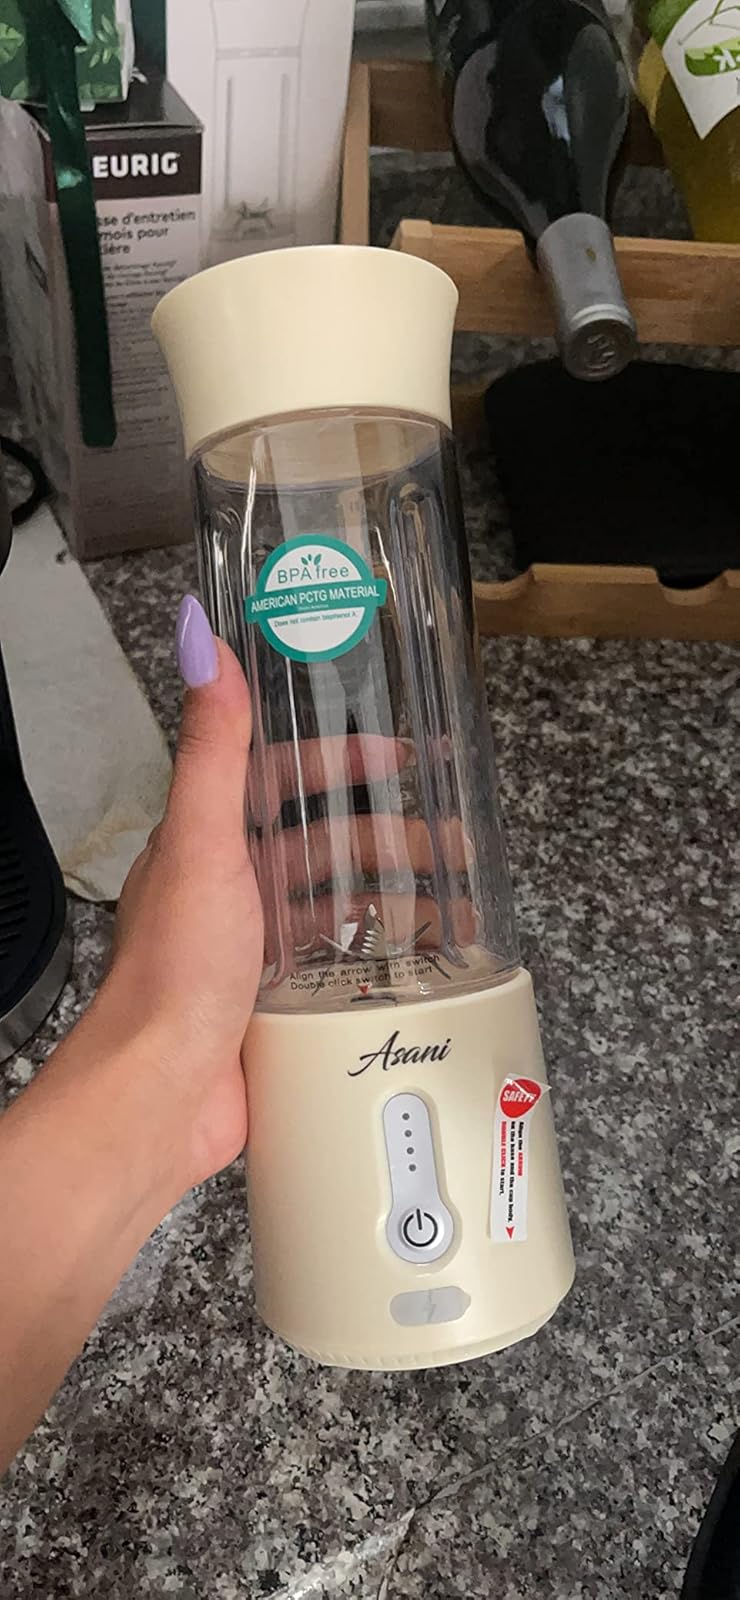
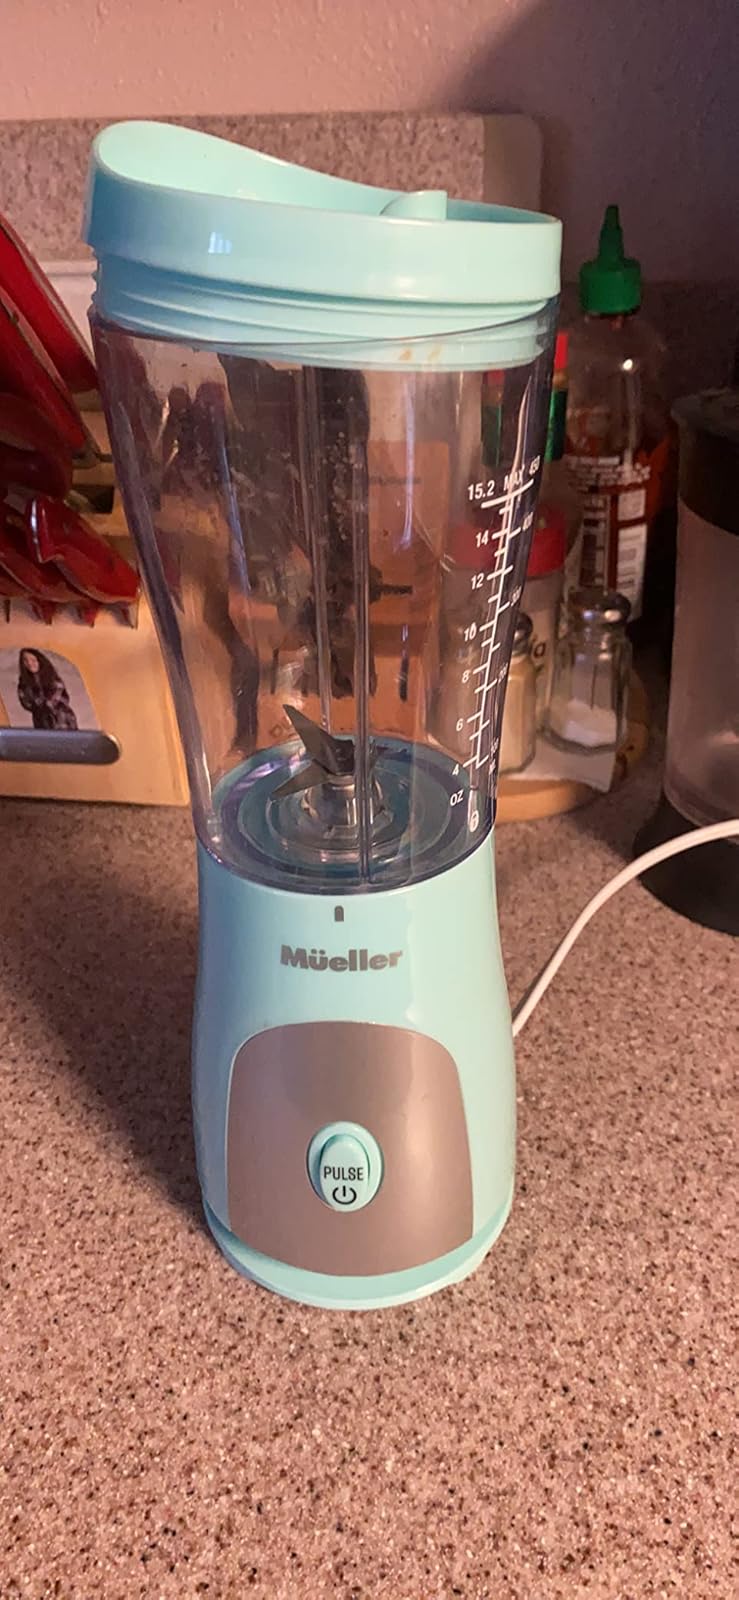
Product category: items_blender
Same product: no